Robots (Ace anthology)

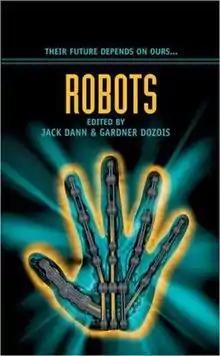
Cover of first edition

Robots is a science fiction anthology edited by American writers Jack Dann and Gardner Dozois. It was published in 2005, and includes stories on the theme of "robots" that were originally published from 1985 to 2003, though mostly from the last few years of that range. It is the 32nd book in their anthology series for Ace Books.